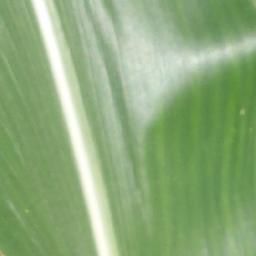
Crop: corn
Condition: (maize)_healthy